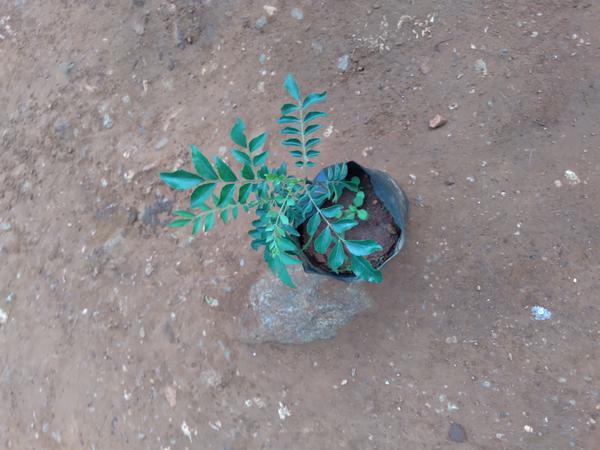
Plant: Curry_Leaf